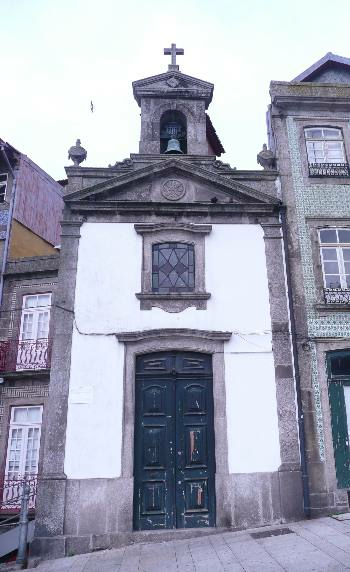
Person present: No